2014 U.S. Open Cup final

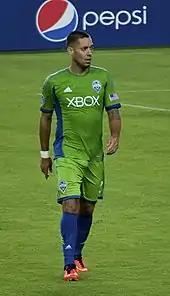
Dempsey, the Player of the Round, with the Sounders in 2014

Both teams had chances during the match with Philadelphia making an especially intense push in the final 15 minutes. While both defenses struggled throughout, Frei and MacMath combined for a total of seven saves (four and three, respectively). Schmid told the press after the final: "From a fans' standpoint, it was probably a very, very entertaining game." A writer for "Sports Illustrated" quipped that "Schmid's decision not to start Obafemi Martins and Pappa was confusing — and then looked like a stroke of genius", as both were integral to the Sounders offense in the later stages of the game. Schmid told reporters during a post-match interview that Martins did not start due to a muscle strain. The coach also praised the ability of Martins and Dempsey to complete key passes with each other. The Sounders received a $250,000 cash prize for winning the tournament. It was Dempsey's first club trophy of his long career, and he beat Martins in voting to be named the Player of the Round. Yedlin and Frei also received votes. Seattle went on to win the MLS Supporters' Shield for having the best record in the league before being eliminated from the playoffs. The Open Cup win granted the team a spot in the 2015–16 CONCACAF Champions League.